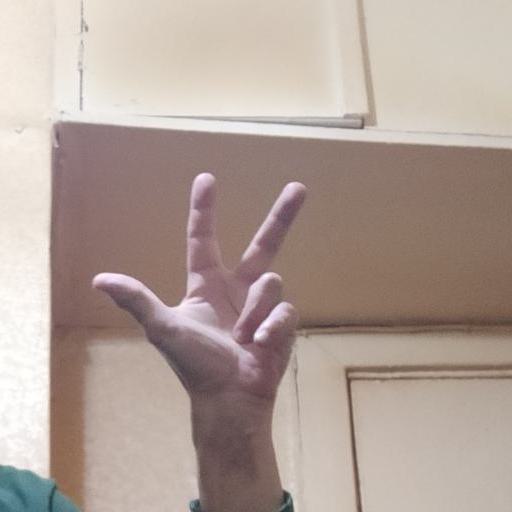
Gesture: three2